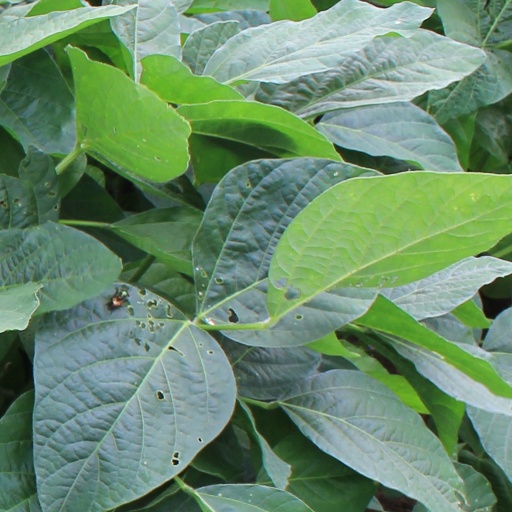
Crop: soybean